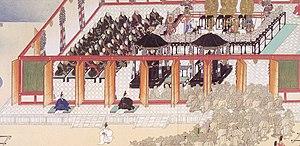
Rouleau 11 section 2
Le Kasuga gongen genki-e est un emaki composé de vingt rouleaux de soie peints et calligraphiés réalisé en 1309 à l’époque de Kamakura. Il rapporte les apparitions et miracles attribués aux divinités du sanctuaire shinto Kasuga-taisha de Nara. Datant de la toute fin de l’âge d’or des emaki, il s’agit d’une des dernières grandes œuvres classiques du genre.
L'époque de Kamakura est l'une des 14 subdivisions traditionnelles de l'histoire du Japon. Cette période, qui commence en 1185 et s'achève en 1333, est placée sous l'autorité politique du shogunat de Kamakura. Elles constitue la première partie du « Moyen Âge » de l'histoire japonaise, qui va jusqu'à la fin du XVIᵉ siècle.